Yugoslav science fiction

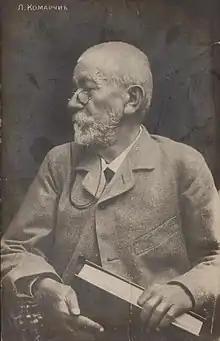
Serbian writer Lazar Komarčić, author of the first science fiction novel in Serbo-Croatian, "Jedna ugašena zvezda".

The pioneers of the Serbo-Croatian science fiction were Serbian writer Dragutin Ilić (older brother of better-known realist poet Vojislav Ilić), and Lazar Komarčić. Dragutin Ilić's play "Posle milion godina" ("After Million Years"), published in 1889, is considered the first science fiction work written in Serbo-Croatian, being also one of the first plays in the complete history of science fiction literature. Komarčić published the first science fiction novel in Serbo-Croatian, "Jedna ugašena zvezda" ("One Extinguished Star"), in 1903.